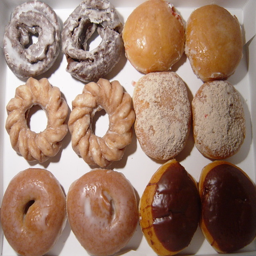
Several kinds of doughnuts are in a cardboard box.
A variety of doughnuts sit in a box.
A fresh box of twelve assorted glazed pastries.
A box holds four pairs of mini doughnuts.
Several different donuts are placed in the box.